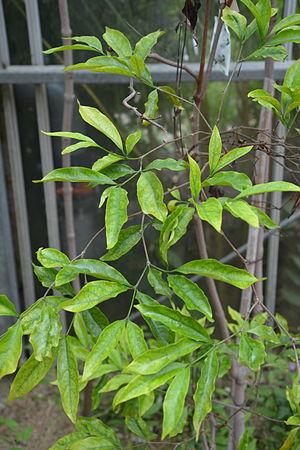
Rothmannia annae, photo prise au Conservatoire national de botanique de Brest à l'occasion du ""Wiki takes Conservatoire Botanique National de Brest"""
Rothmannia annae est une espèce de plante de la famille des Rubiaceae. Elle est endémique des Seychelles. On la trouve à l'état naturel uniquement sur l'île Aride, où son habitat est protégé par la réserve spéciale de l'île Aride qui est gérée par l'organisation non gouvernementale seychelloise Island Conservation Society. Elle est utilisée comme plante ornementale.